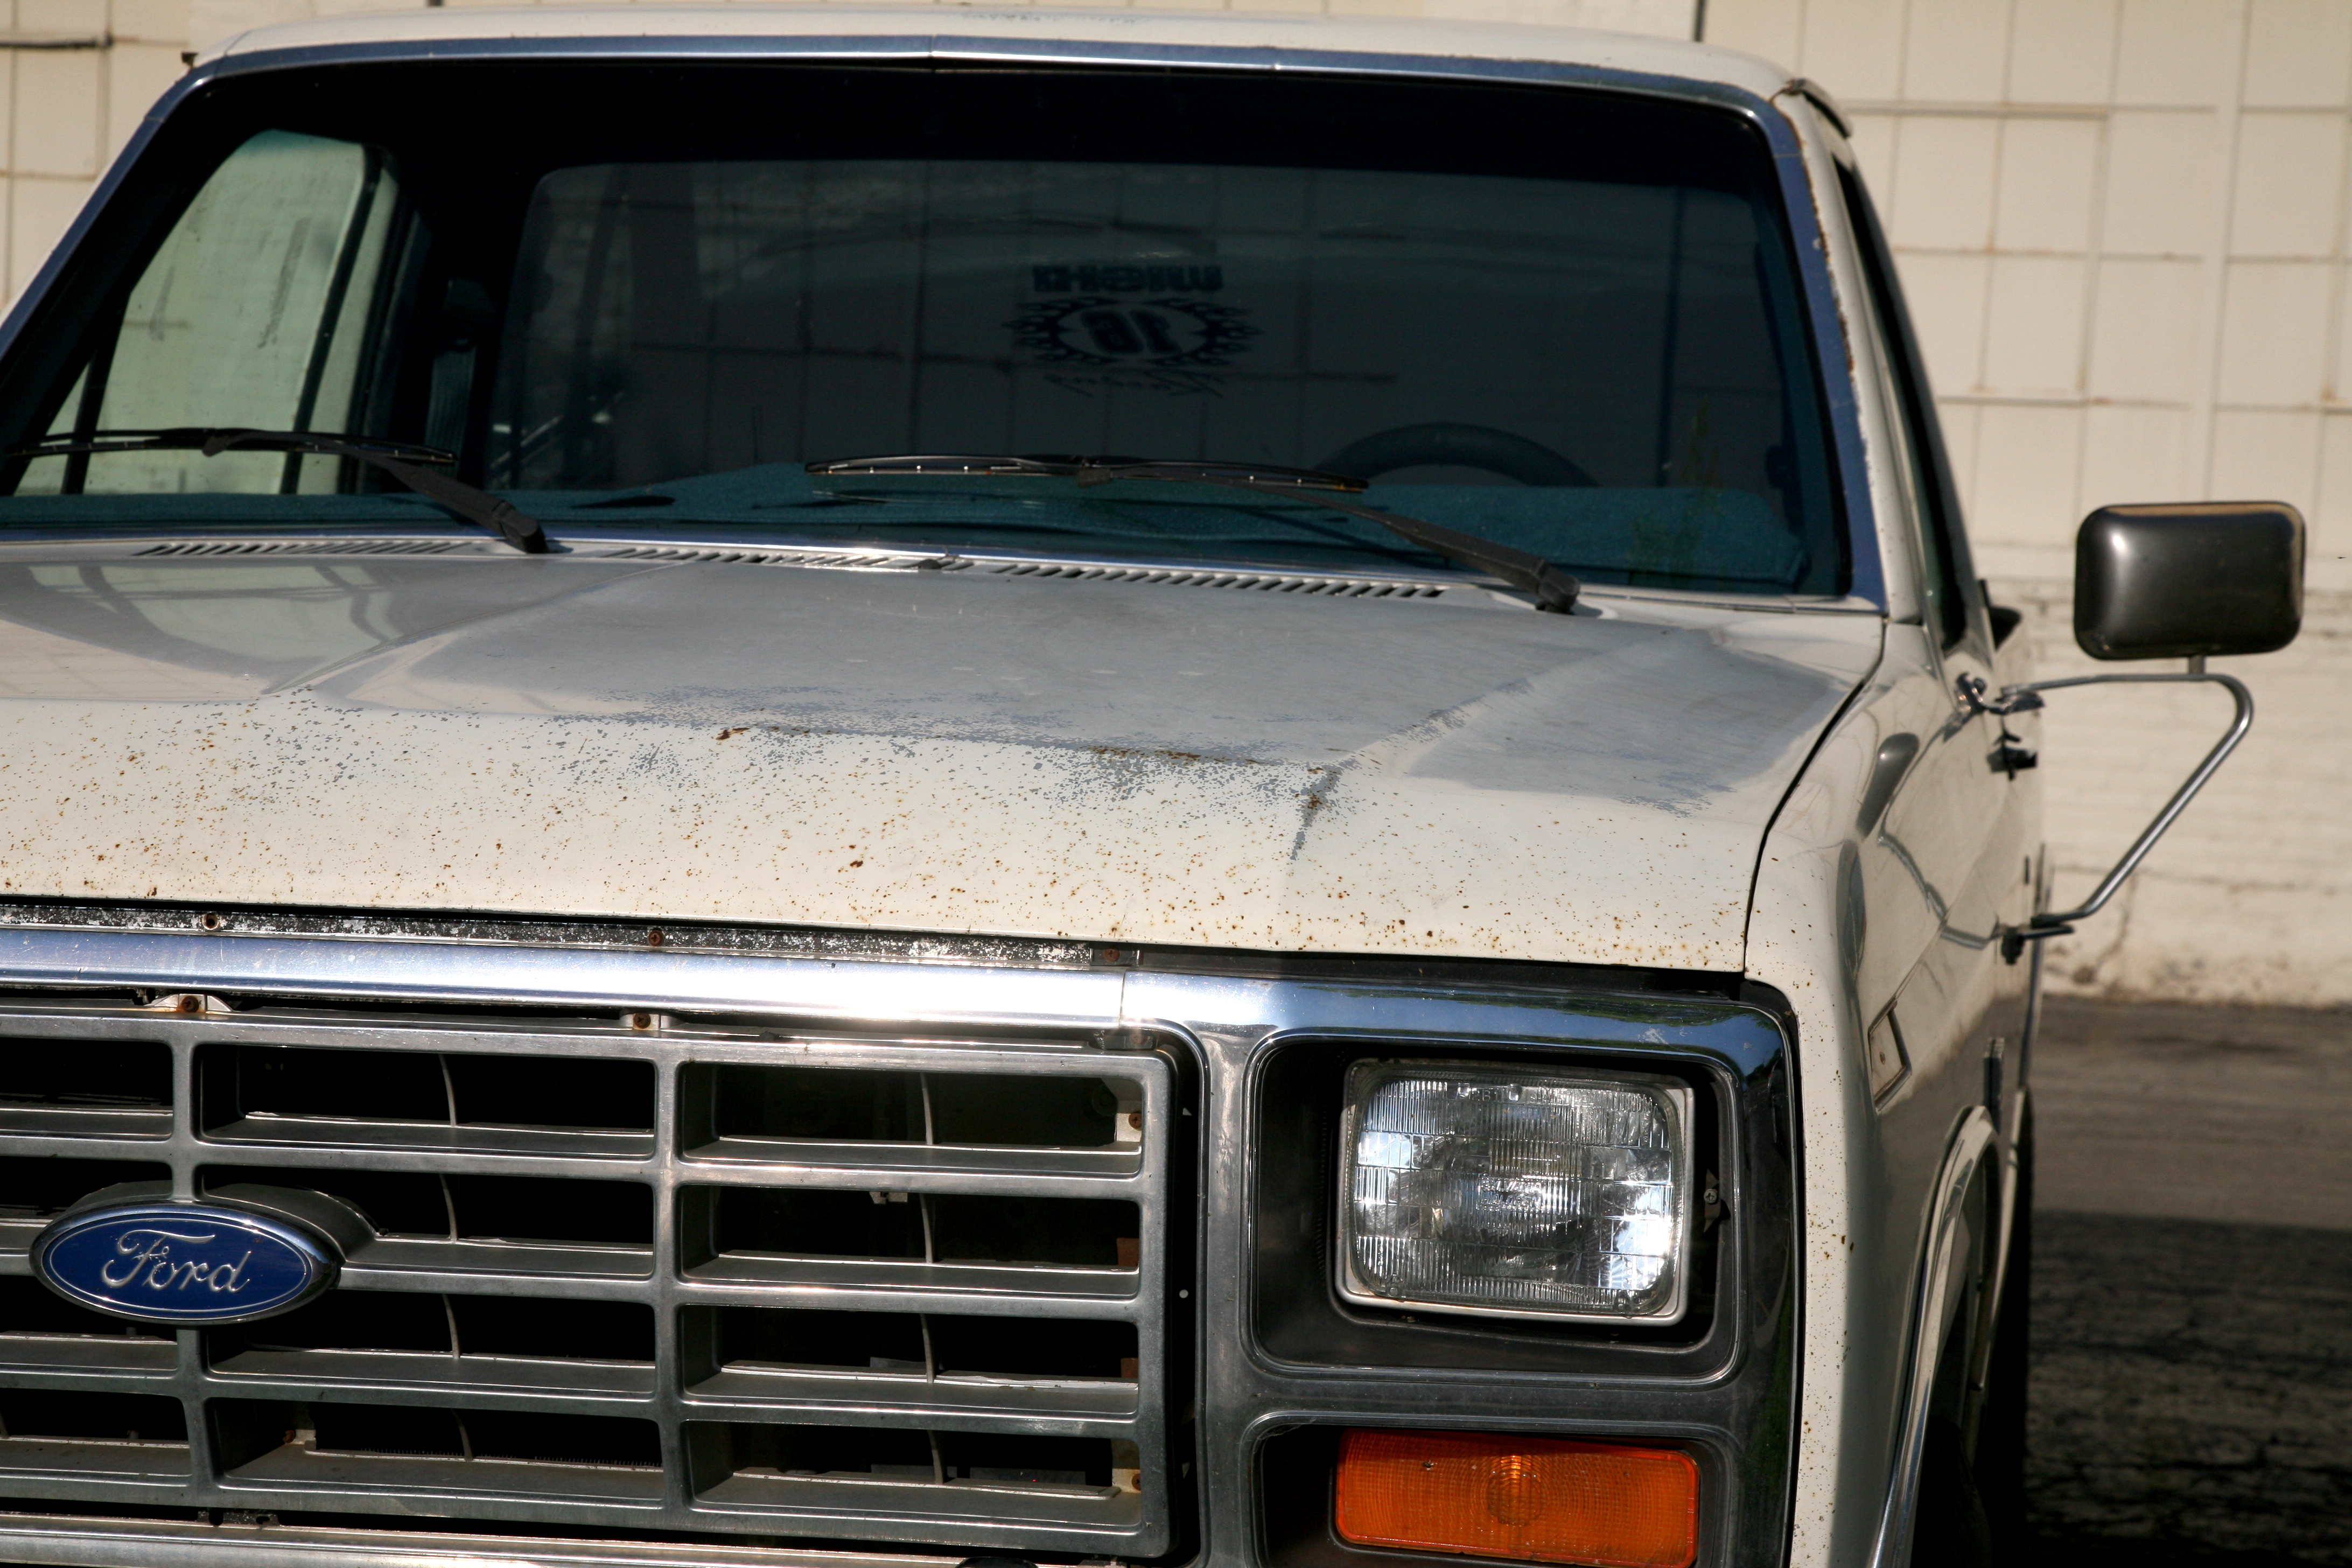
car, truck, vehicle, motor vehicle, bumper, ford, pickup, voiture, coche, bronco, wisconsin, milwaukee, wagen, nearsouthside, 4x4, pickup truck, sport utility vehicle, land vehicle, automobile make, automotive exterior, luxury vehicle, compact sport utility vehicle, ford f 350